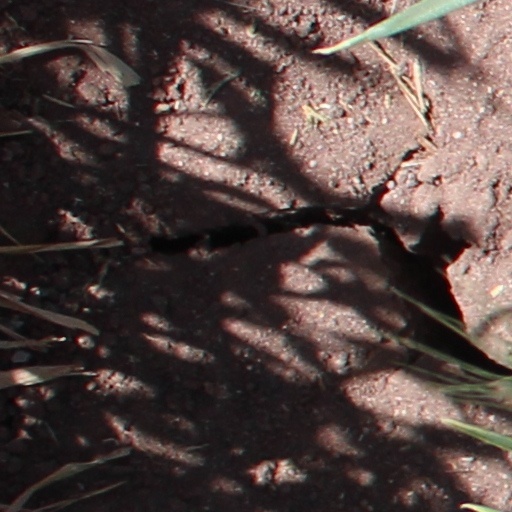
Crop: wheat